Immigration Act of 1924

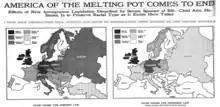
New York Times headline announcing "America of the melting pot comes to end," with before and after map of immigration quotas from Europe, showing preference for immigration from Germany and the United Kingdom

The immigration act made permanent the basic limitations on immigration to the United States established in 1921 and modified the National Origins Formula, which had been established in that year. In conjunction with the Immigration Act of 1917, it governed American immigration policy until the Immigration and Nationality Act of 1952, which revised it completely, was passed.